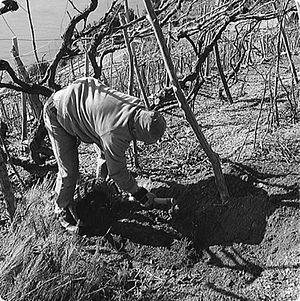
Travail sous la pergoletta à Cinque Terre
Le Sciacchetrà est un vin liquoreux d'appellation élaboré dans la province de La Spezia, en Ligurie. Il est protégé par une Denominazione di origine controllata depuis 1973 et produit dans les zones côtières des Cinque Terre. Cette appellation est revendiquée par les cinq villages de Riomaggiore, Manarola, Corniglia, Vernazza, Monterosso al Mare qui produisent aussi le Cinque Terre DOC avec les mêmes cépages. Le Sciacchetrà, issu des vignobles du parc national des Cinque Terre, a été reconnu comme Presidio Slow Food.